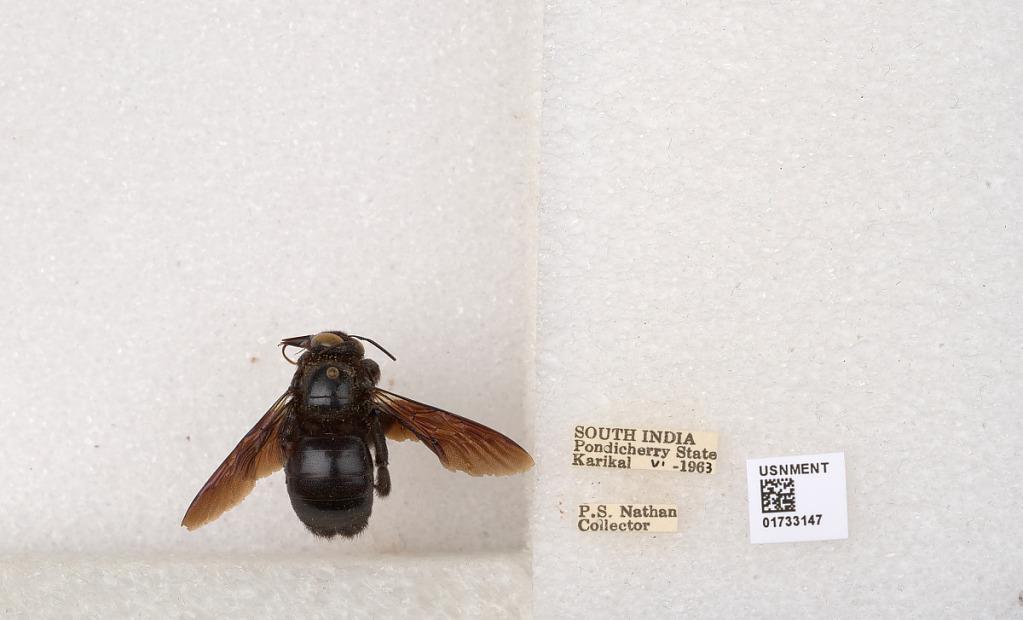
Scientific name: Xylocopa (Ctenoxylocopa) fenestrata (Fabricius)
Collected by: P. Nathan
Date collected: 1963-6-1
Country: India
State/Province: Puducherry
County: Karaikal
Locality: Karikal